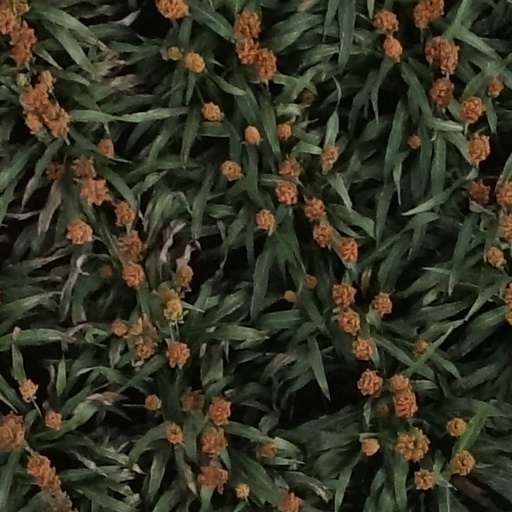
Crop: sorghum